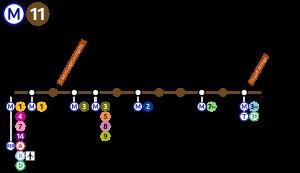
La ligne 11 du métro de Paris est l'une des seize lignes du réseau métropolitain de Paris. Elle relie le centre de la capitale à la proche banlieue nord-est depuis la station Châtelet jusqu'à Mairie des Lilas, en Seine-Saint-Denis. Cette ligne est l'une des dernières à avoir été mise en service en 1935 ; elle est alors destinée à remplacer le tramway funiculaire de Belleville, disparu en 1924.